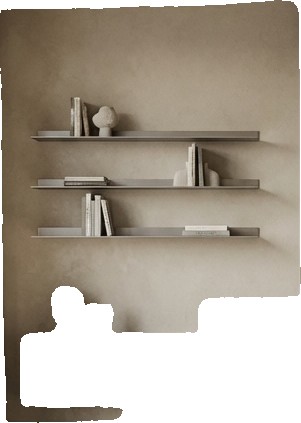
Surface category: wall